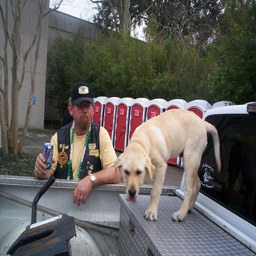
A young dog walks around a truck bed while a man watches, drinking beer.
a man that is drinking a beer by his car
A dog stands on the bed of a truck while a man looks on.
A man drinking a beer next to a large brown dog.
a blonde dog is standing in the back of a truck